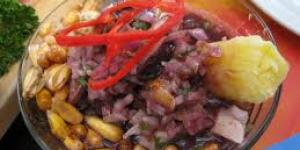
el original ceviche de conchas negras